Timeline of the 2019–2020 Hong Kong protests (September 2020)

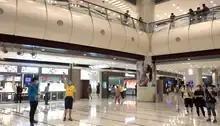
At night in the atrium of Tsing Yi City, "Lunch brother" David Li and a middle-aged man wearing a yellow shirt and writing "Everyone must be fast" arrived at the scene

These protest events usually take place around lunch and dinner time and inside local malls. Although since the enactment of national security law along with the pandemic the number of participants and frequency have dramatically declined, these protests, nonetheless, continue to take place despite heavier police presence. For example, a “Lunch With You” was organized on August 21 at 1 pm in Yuen Long YOHO Mall and in Yuen Long MTR station to commemorate the 13th month remembrance of the 2019 Yuen Long attack. The YOHO protesters began chanting slogans while the other group began marching into Yuen Long's Nam Pin Wai (南邊圍), the reported gathering spot of white-shirt attackers in the 2019 Yuen Long attack. Both locations had heavy police presence. In the evening, at Maritime Square in Tsing Yi, dozens of protesters came out and chanted the protest slogan “five demands not one less”. They showed solidarity with paper cut-outs of "Fast Beat" Tam Tak-chi, a legislative council member who had been arrested earlier on sedition charges and denied bail. Participants waved their cellphone flashlights in support of Tam and the protest. Hundreds of police arrived soon after. No arrest was made.